Question: Please indicate a possible affordance area of the fork that can be used for holding
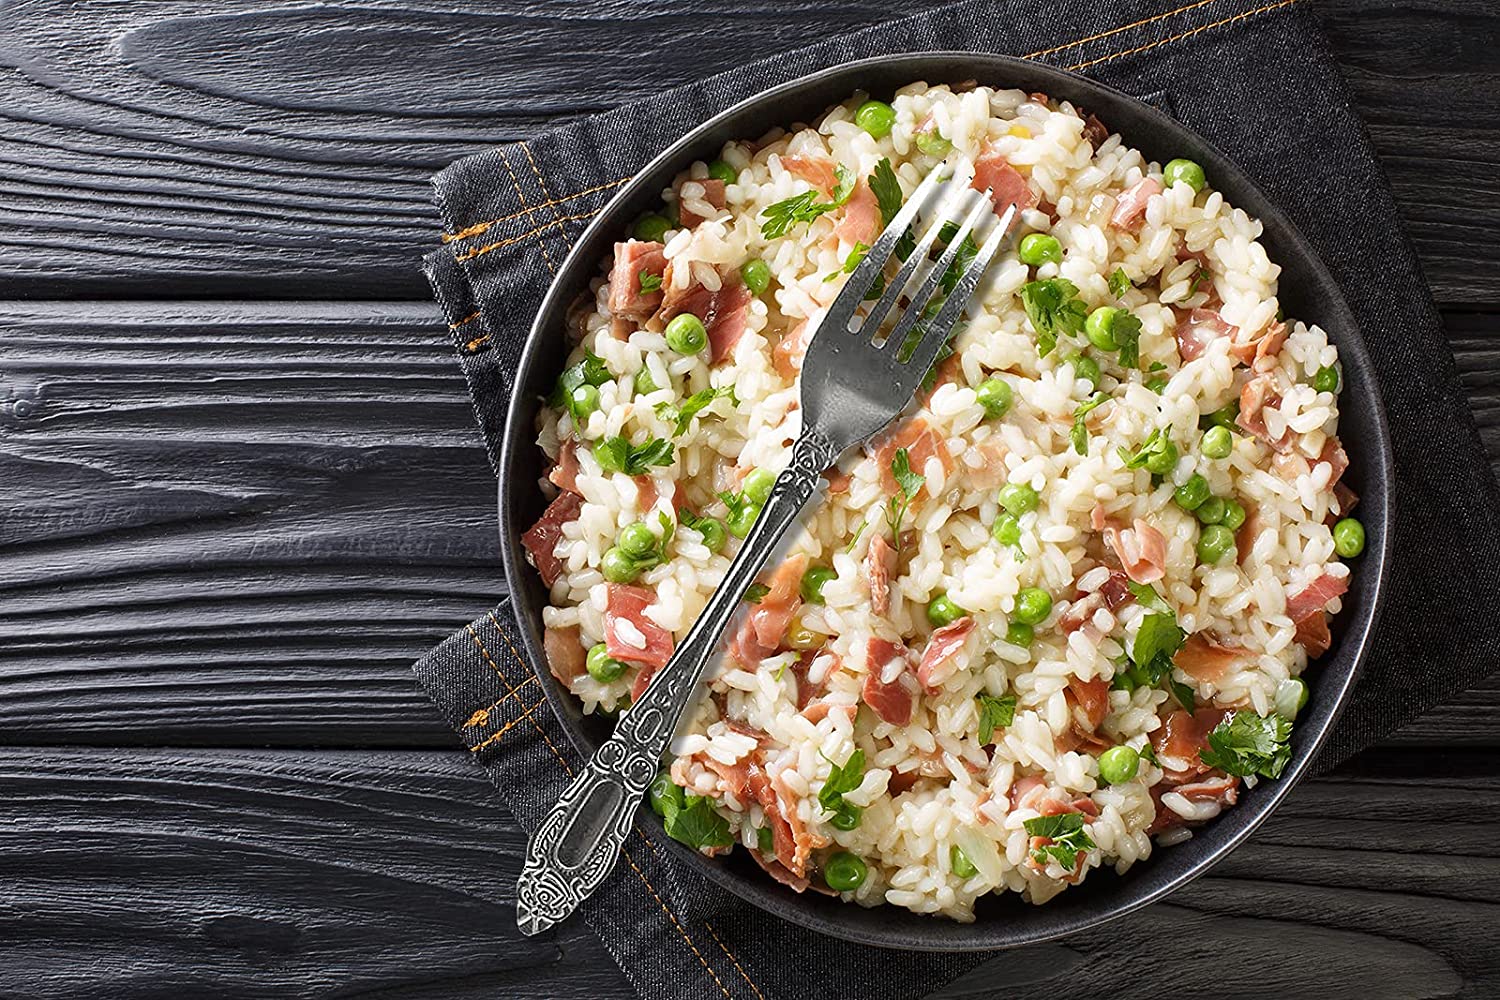
Answer: [526.941, 595.597, 721.611, 900.348]